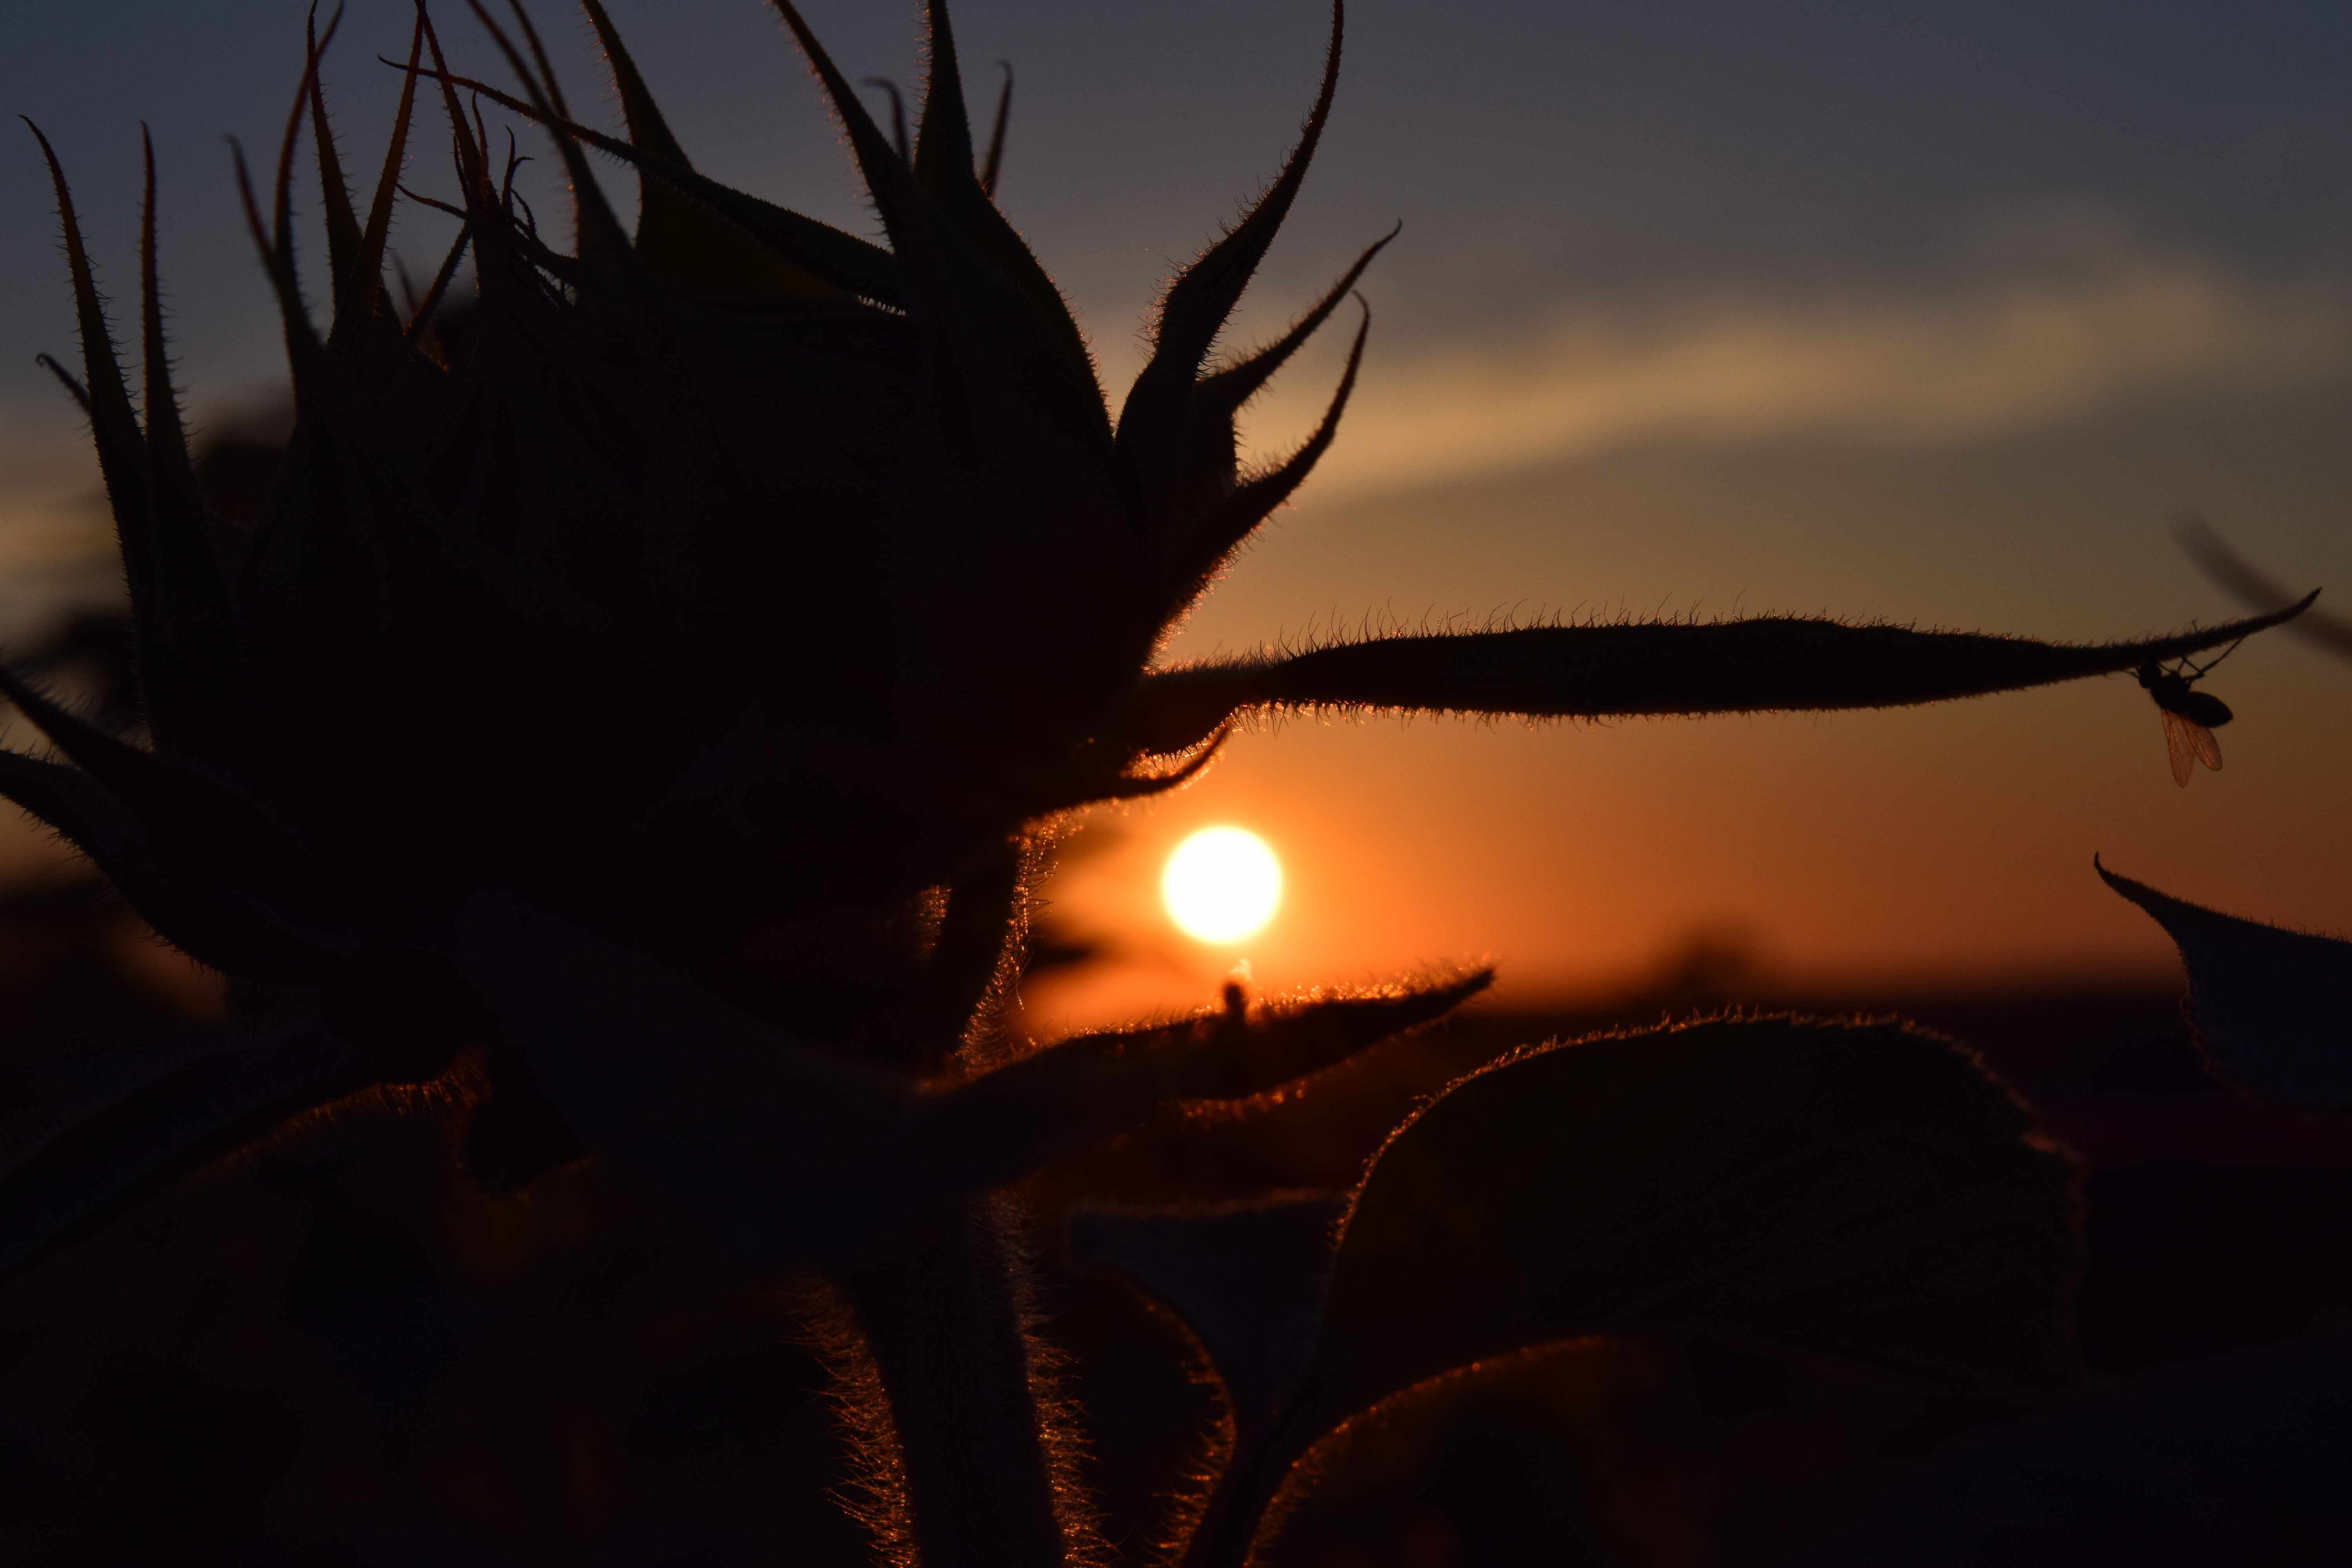
branch, silhouette, light, structure, sky, sunrise, sunset, night, sunlight, morning, dawn, dusk, evening, reflection, red, contrast, darkness, close, moonlight, lichtspiel, sun flower, abendstimmung, afterglow, evening sky, back light, bright and dark, atmospheric phenomenon